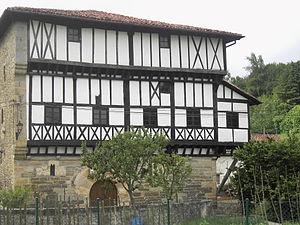
Arano qui signifie aigle en basque est une ville et une commune de la Communauté forale de Navarre au nord de l'Espagne.